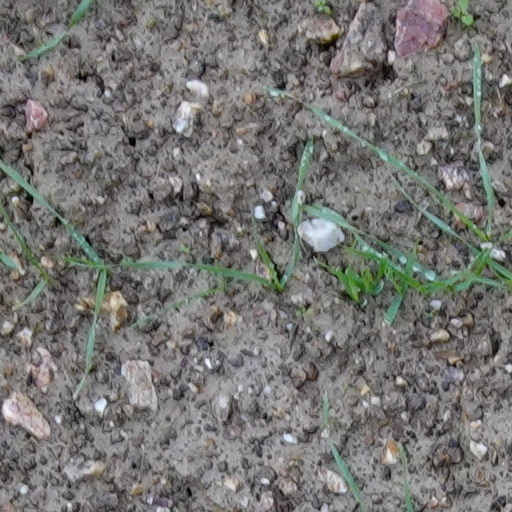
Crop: wheat